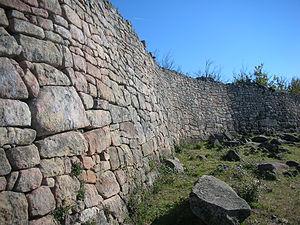
Le castro de Yecla la Vieja est un castro d'origine vétone situé dans la commune espagnole de Yecla de Yeltes, dans la province de Salamanque en Castille-et-León.